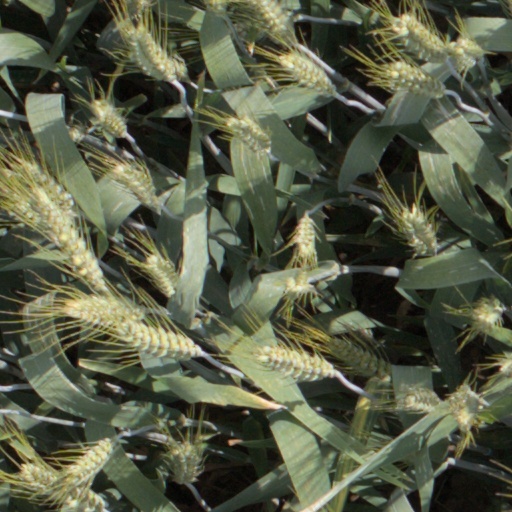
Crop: wheat